Selmer guitar

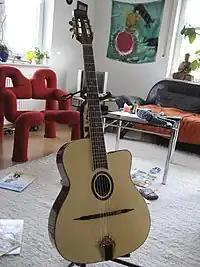
Copy of a Selmer Maccaferri guitar.

Maccaferri designed the original guitars and oversaw their manufacture, but his involvement with Selmer ended after 18 months. Over the next few years, the design evolved without his input (including some transitional models with round soundholes). By 1936, the definitive version of the Selmer guitar had appeared, with an oval hole in place of the large D-shaped hole, no internal resonator, and a neck with 14 frets clear of the body in place of the original 12. It was officially called the "Modèle Jazz", but also known as the "Petite Bouche" (small mouth) or "Oval Hole". These later guitars also have revised internal bracing and a longer scale length of . The vast bulk of guitars produced after the Maccaferri period were sold in Selmer's native France; these later guitars are always referred to as "Selmers" (as are the earlier guitars by the French).